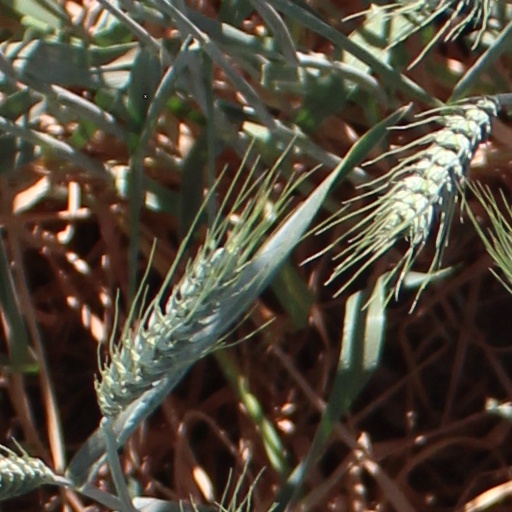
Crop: wheat